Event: Nepal Earthquake
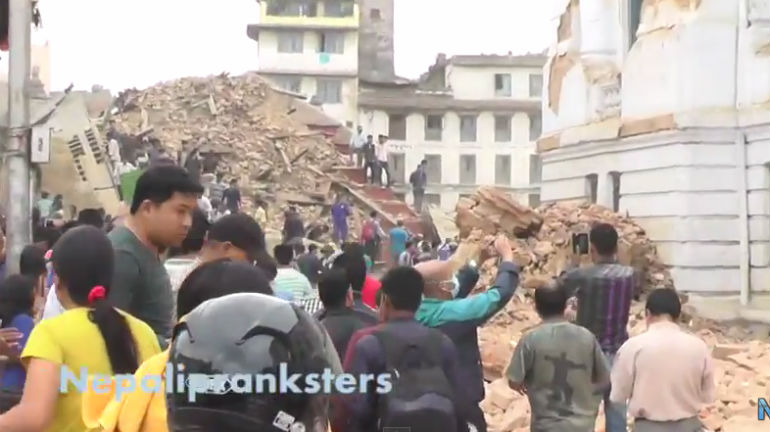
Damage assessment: damage